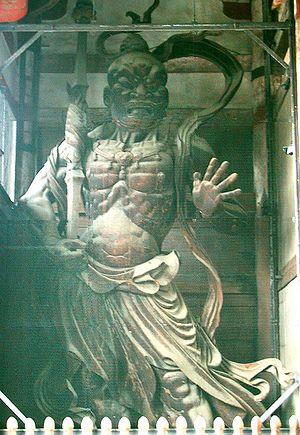
L'origine de la sculpture japonaise remonte aux figurines en argile. La sculpture japonaise est sous la double influence de la culture de la route de la soie au Vᵉ siècle et, par la suite, de celle plus prégnante encore de la sculpture chinoise. L'influence de l'Occident quant à elle se fait sentir à partir de l'ère Meiji. Les sculptures sont faites dans des ateliers locaux utilisés pour la sculpture et la peinture. La majorité des sculptures se trouvent devant les maisons et le long des murs des bâtiments importants.
1203 : réalisation des deux gardiens de la porte sud du grand temple de Tōdai-ji du sculpteur Unkei, au Japon. Ces figures monumentales sont caractérisées par une grande expressivité des visages et des postures.